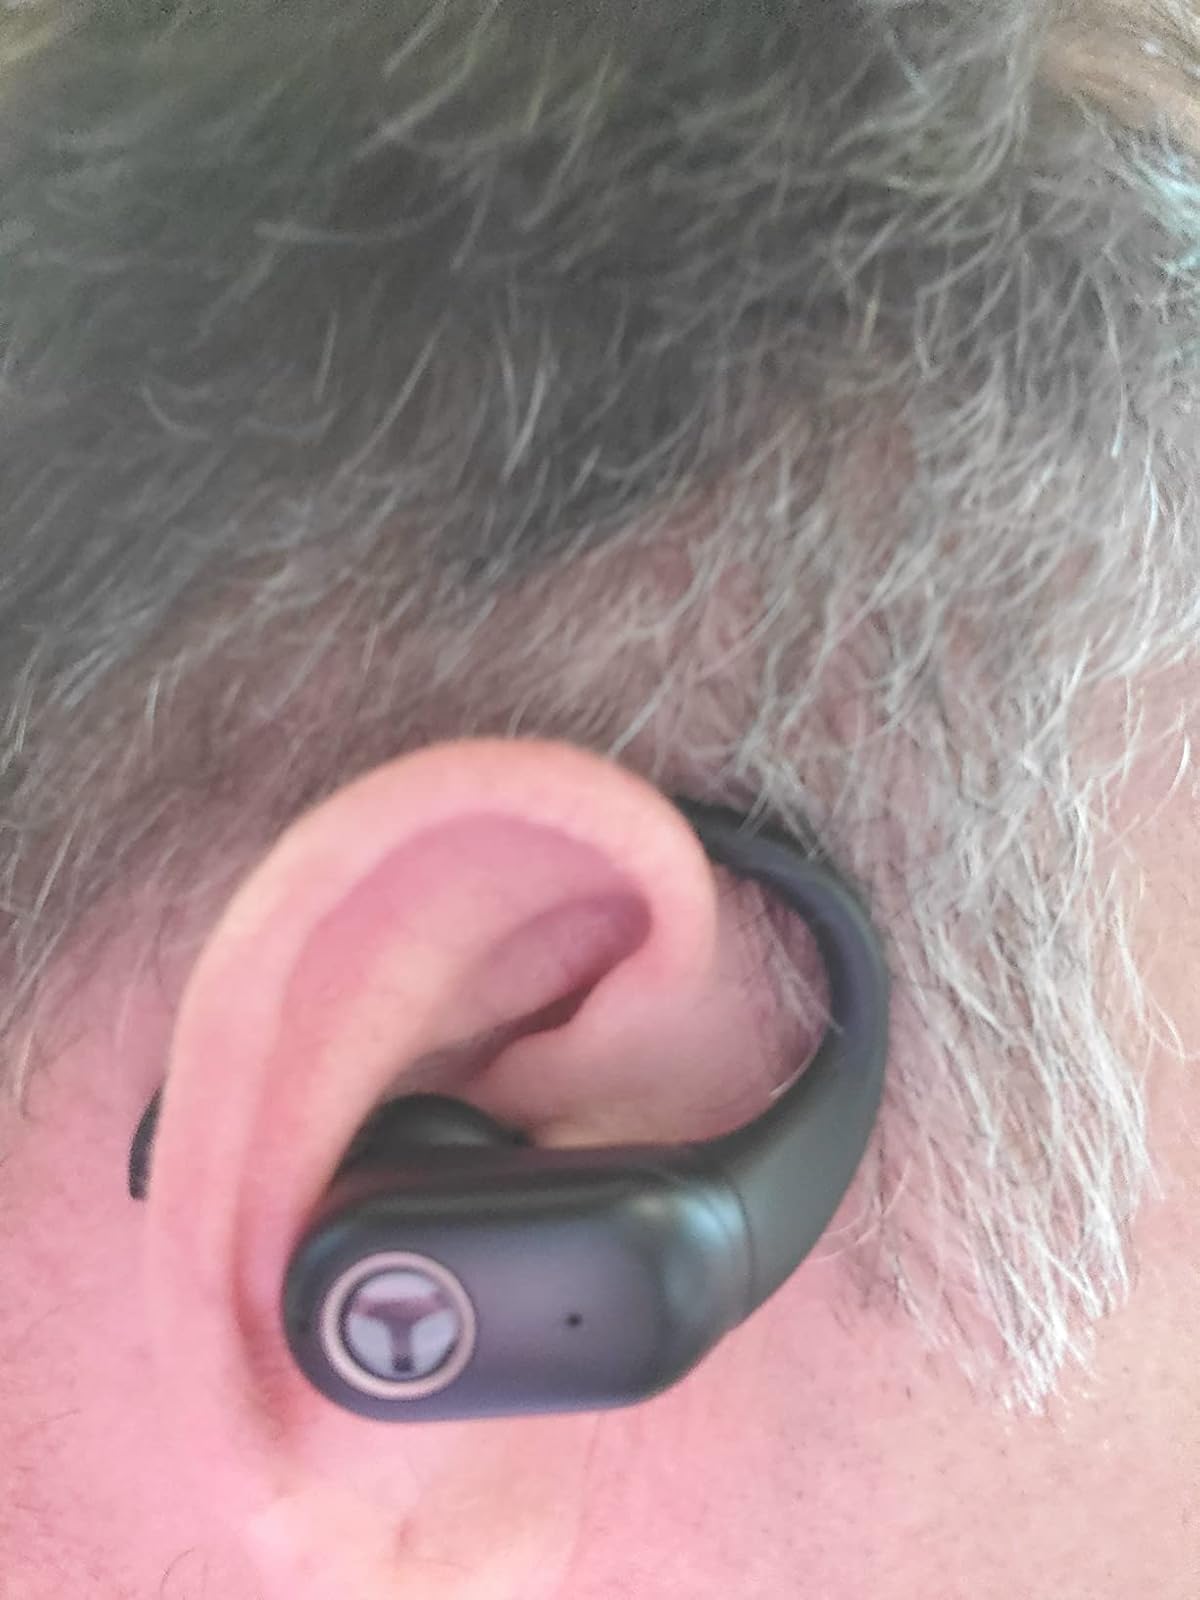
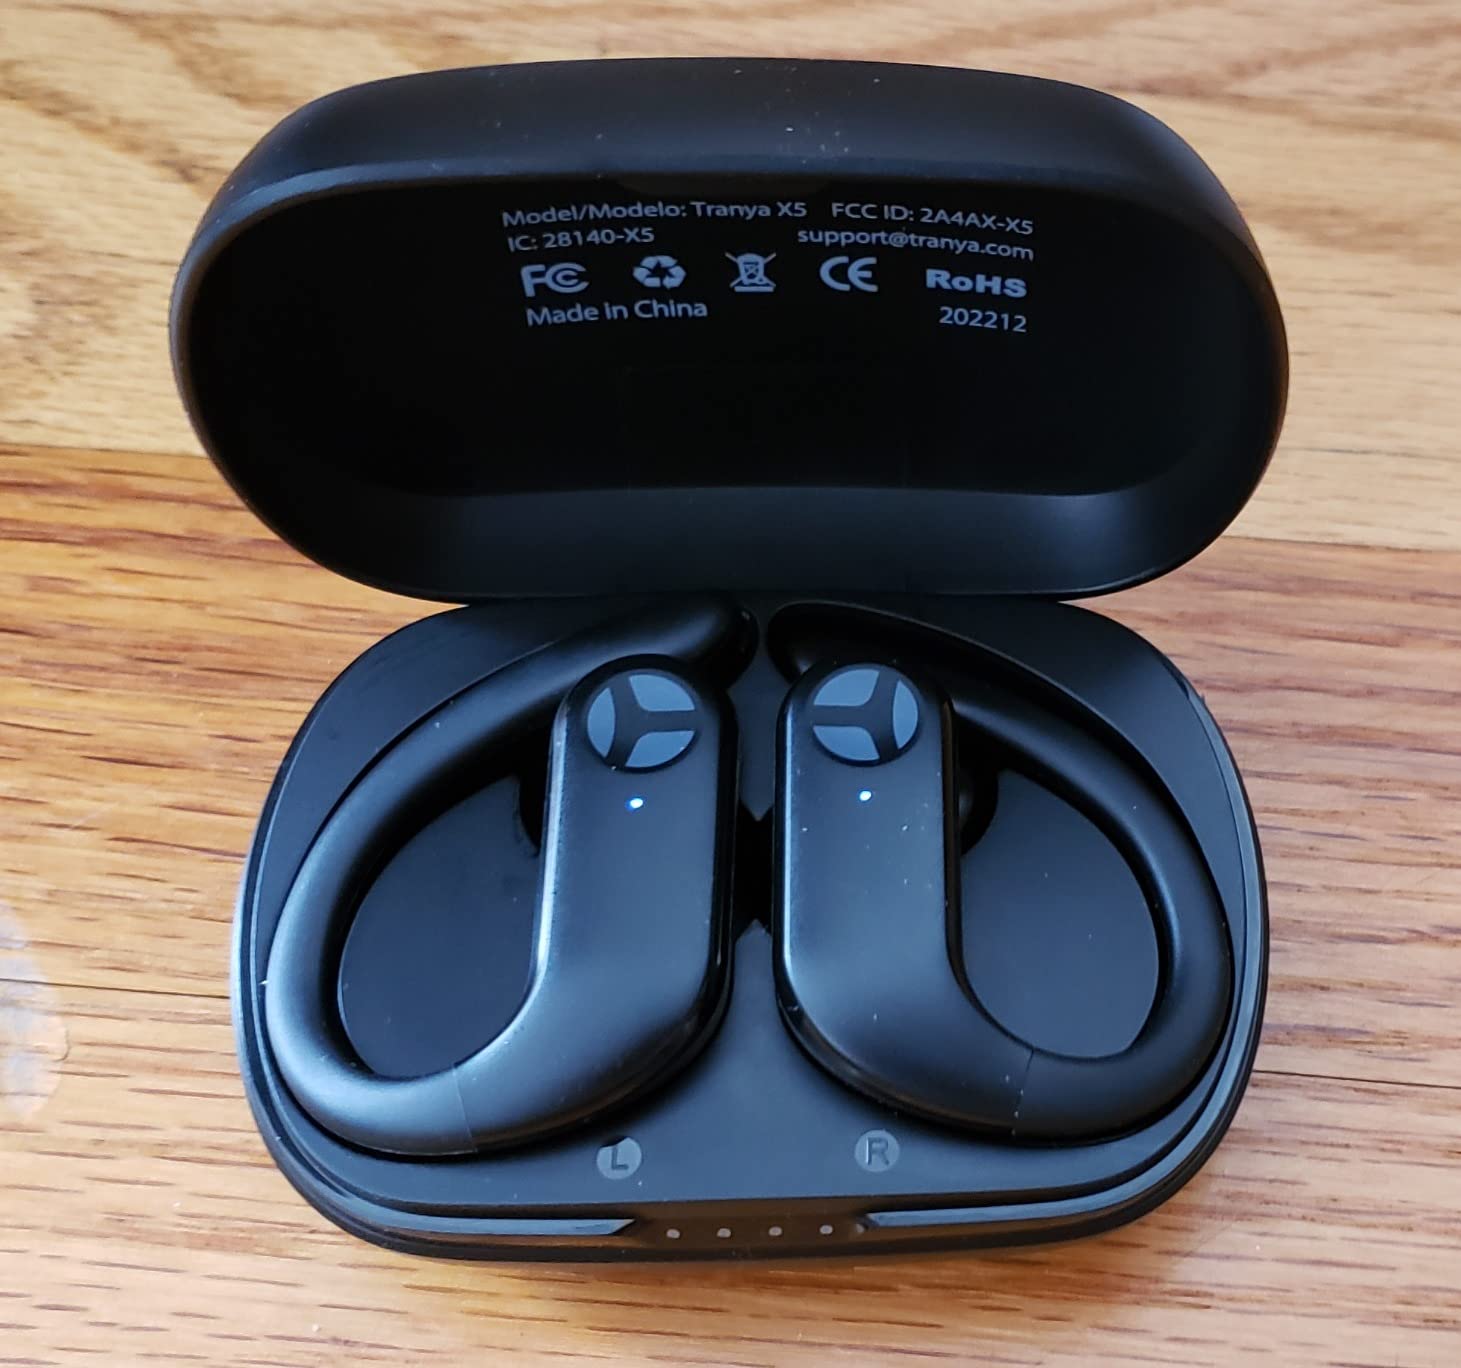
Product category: earbuds
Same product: no